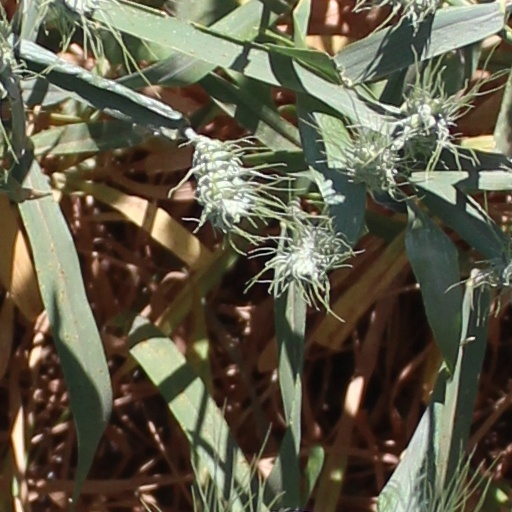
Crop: wheat